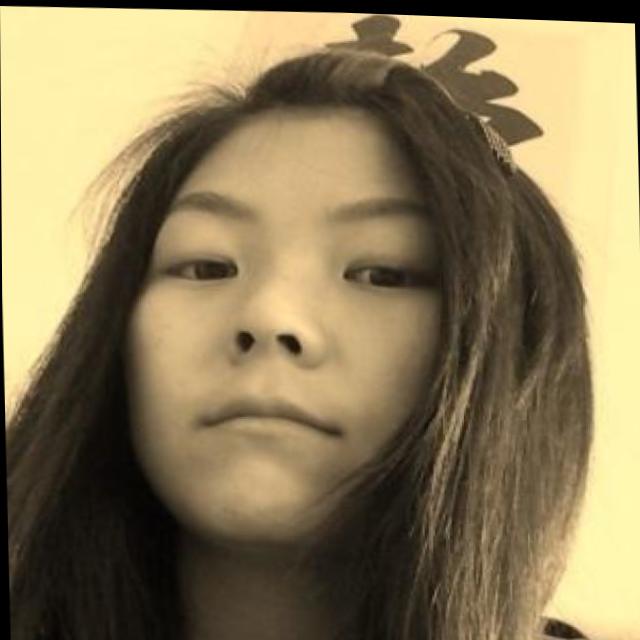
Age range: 21-44